Tây Sơn wars

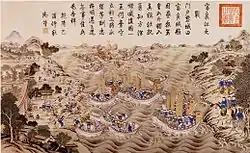
Chinese troops battling with Vietnamese Tay Son forces in late 1788

The major Siamese invasion of Cambodia threatened to end Nguyễn rule there, but in 1781 the Siamese commander received news of trouble in the court at home. He offered a truce, marched his army back to Siam, and seized power. He took the Siamese throne as King Rama I, founding the Chakri dynasty in Bangkok in 1782.